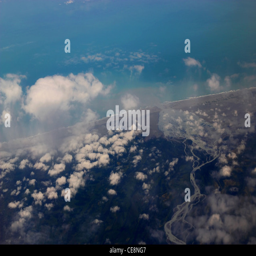
river flowing to the ocean as seen from the air in summer with puffy clouds